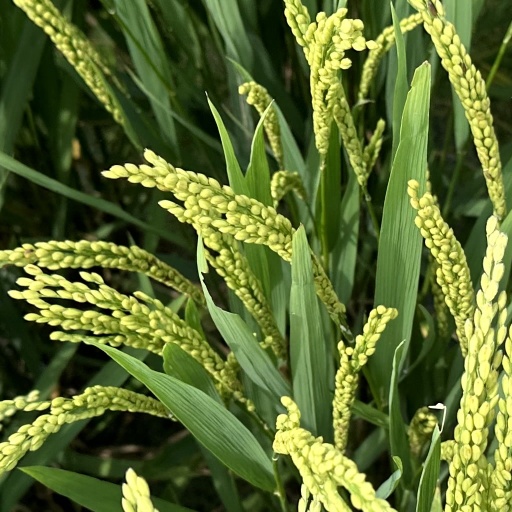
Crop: rice